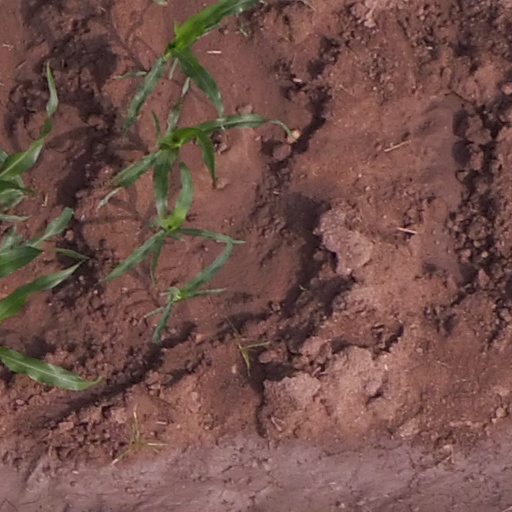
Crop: maize; corn